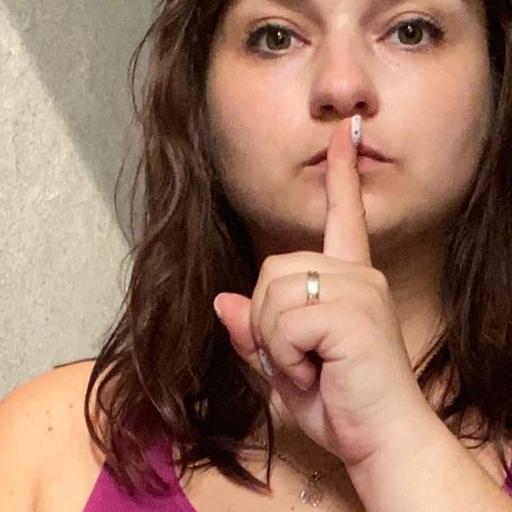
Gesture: mute